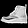
Label: Ankle boot